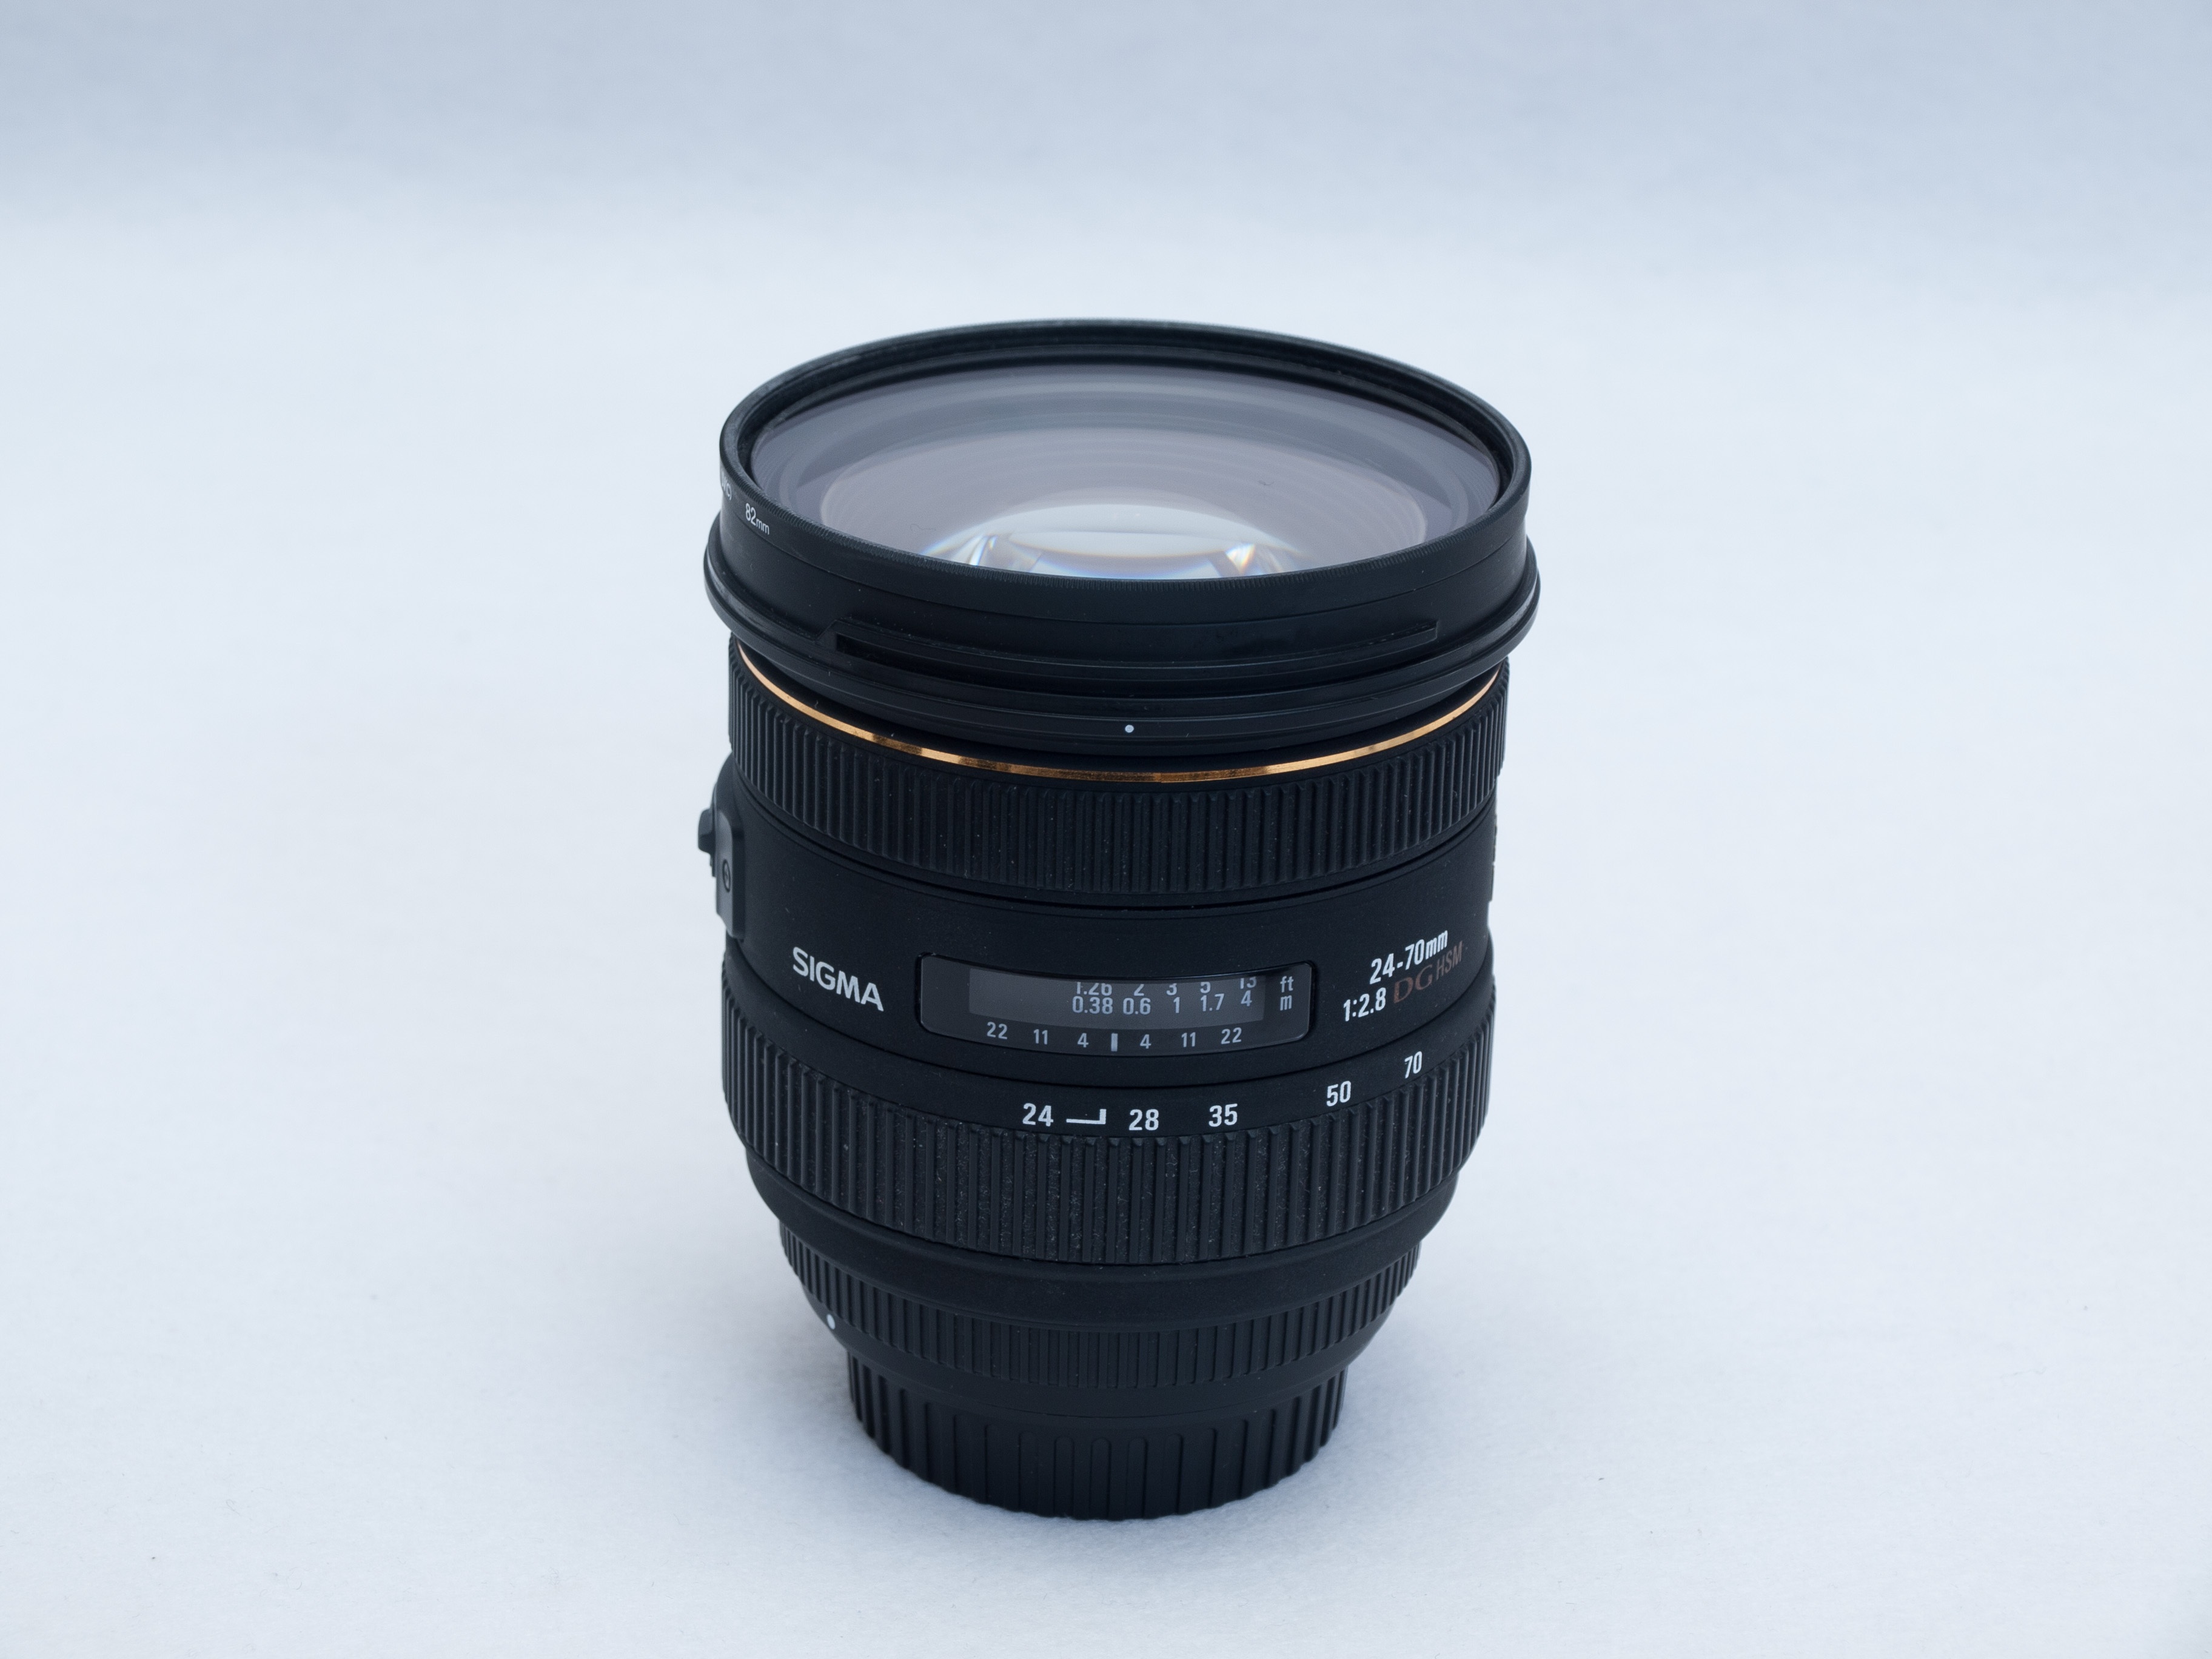
camera, photo, cup, lens, coffee cup, product, camera lens, man made object, cameras optics, teleconverter, camera accessory, canon eos 5d, electronic products